Answer in natural language. Considering the relative positions, where is brown burgundy leather sofa with respect to black color shelving unit? Choose between the following options: left or right
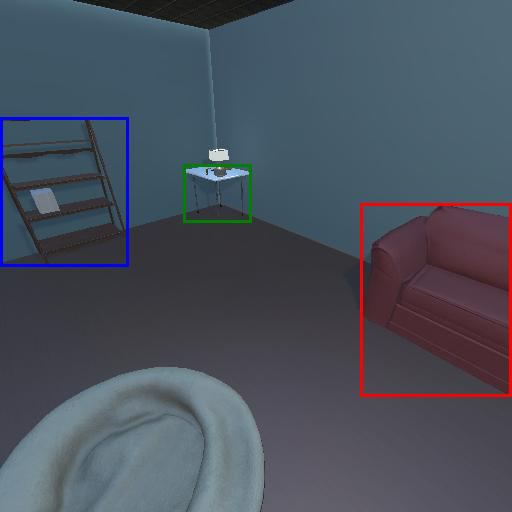
<answer>right</answer>